Lee Jun (footballer)

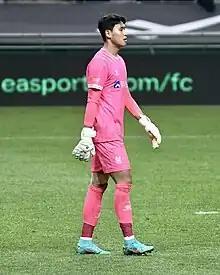
Lee in 2023

Lee Jun (born 14 July 1997) is a South Korean footballer currently playing as a goalkeeper for Gwangju FC.